Tankavaara

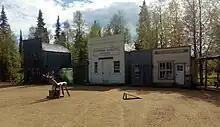
"Gold village" in Tankavaara have built reproductions of buildings of the gold rush towns.

Tankavaara is a village and a tourist attraction in the municipality of Sodankylä in Lapland, Finland. It is located by the E75 highway north of Sodankylä and south of the Saariselkä ski resort. Tankavaara is famous of its gold prospecting that started in the 1930s. Since the 1970s, the village has been a tourist attraction including hotel, restaurant "Old Gold Prospector" and the Gold Prospector Museum.